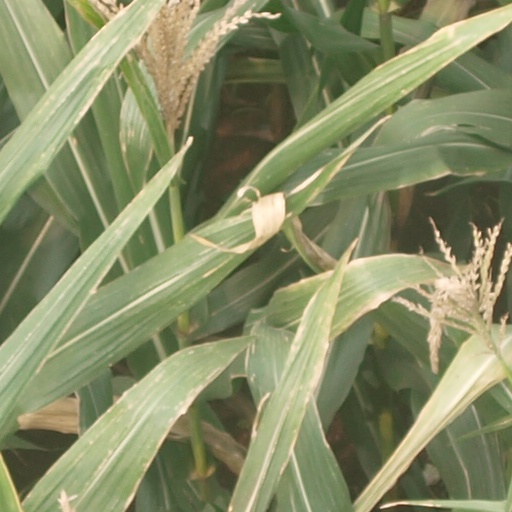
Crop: maize; corn